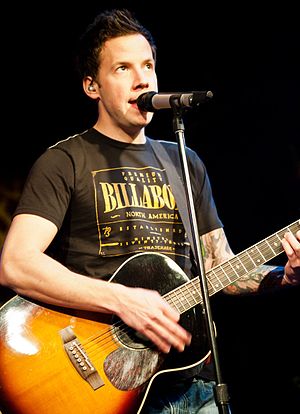
Pierre Bouvier
Pierre Bouvier i 2012
Pierre Charles Bouvier er en fransk-canadier musiker, mest kendt for at være forsangeren i pop punk bandet Simple Plan.